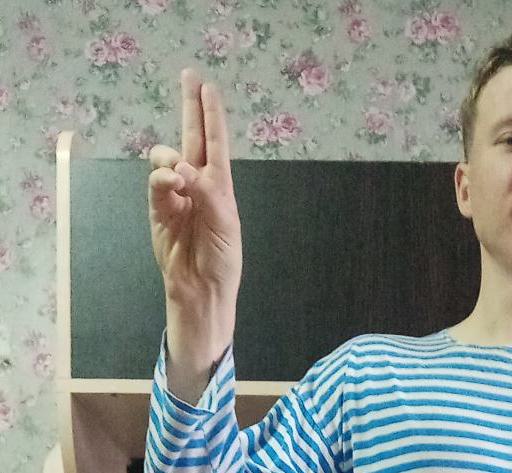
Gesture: two_up